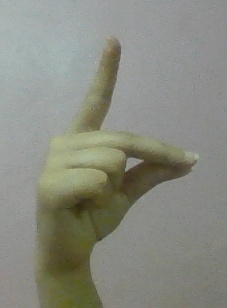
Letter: ta